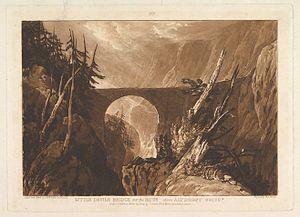
Charles Turner est un graveur en manière noire britannique, spécialisé dans les portraits. Il a collaboré avec Joseph Mallord William Turner sur la série d'estampes du Liber Studiorum.
Liber Studiorum est une collection d'estampes de Joseph Mallord William Turner et Charles Turner. Elle est composée de 72 estampes réalisées entre 1807 et 1819. J. M. W. Turner recherche une classification de la peinture de paysage qui influencera de nombreux artistes de paysages.